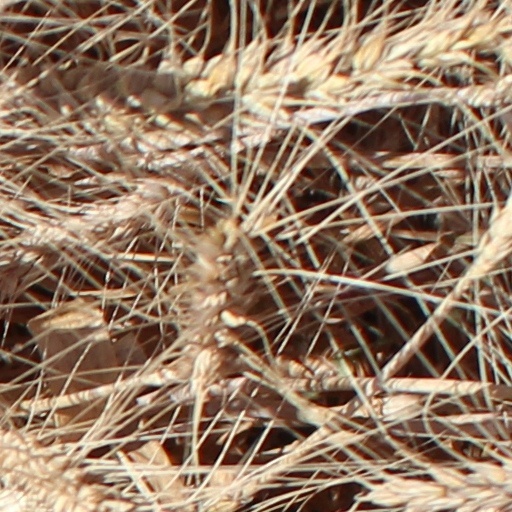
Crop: wheat